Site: brandenburg
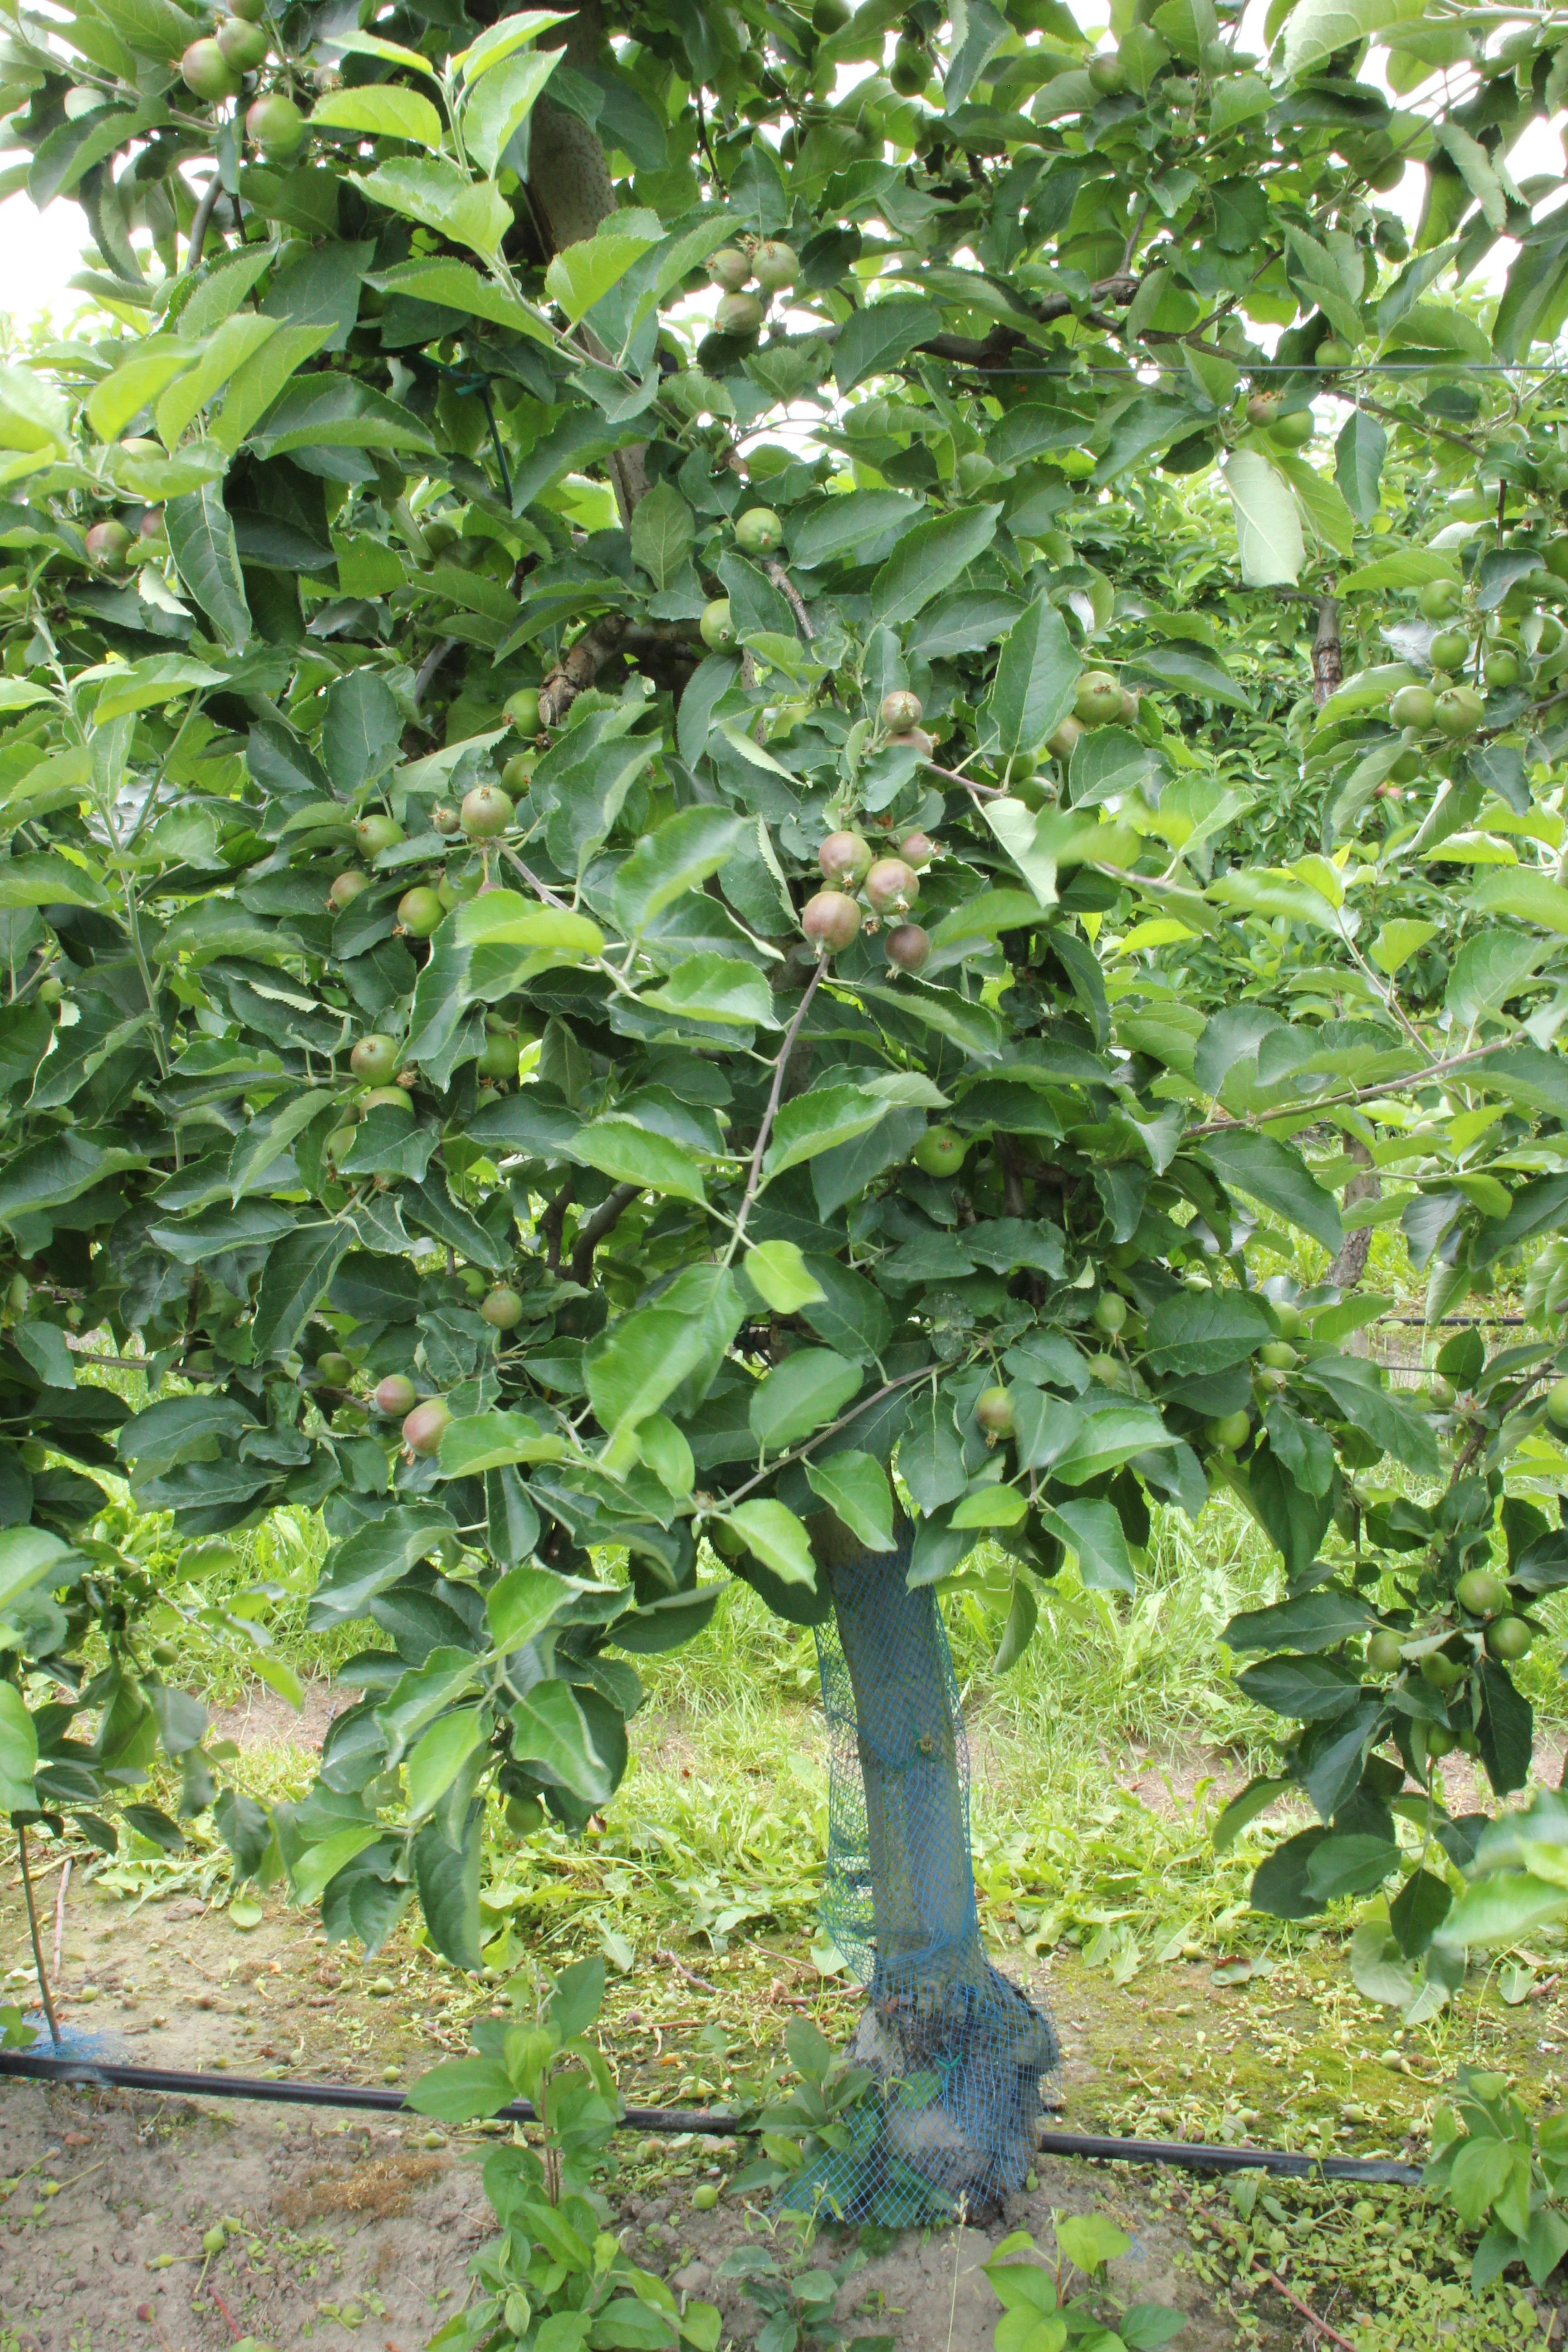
Growth stage (BBCH 73): Development of fruit